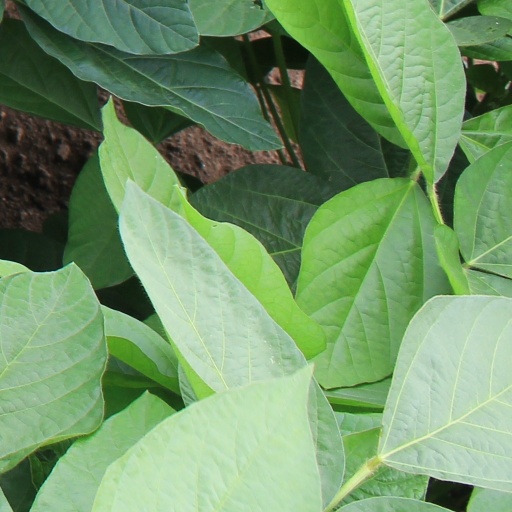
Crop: soybean